Barzan, Charente-Maritime

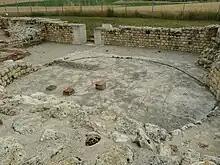
Remains of a "sudarium", one of the bath rooms similar to a modern sauna

The ruins scattered around Barzan have intrigued scholars for a long time: in 1715, Claude Masse, an engineer and geographer for the King, responsible for the provinces of Aunis and Saintonge had already noticed their presence when travelling. From 1921 many archaeological excavations were made on the Fâ site. Between 1921 and 1926 Leon Massiou, a local scholar and author of several books on history, conducted excavations at Fâ on the site of the mill resulting in the classification of the temple as an historical monument in 1937. From 1935 to 1957, Louis Basalo also conducted searches and explored an aqueduct in the north of the commune and excavated the baths. It was in 1975 that, due to a major drought, that Jacques Dassié took aerial photographs unveiling a more important site than was previously suspected. Under the crops and vegetation there was nothing less than 140 hectares of a city with temples, baths, theatres, warehouses, forum, houses, and avenues.